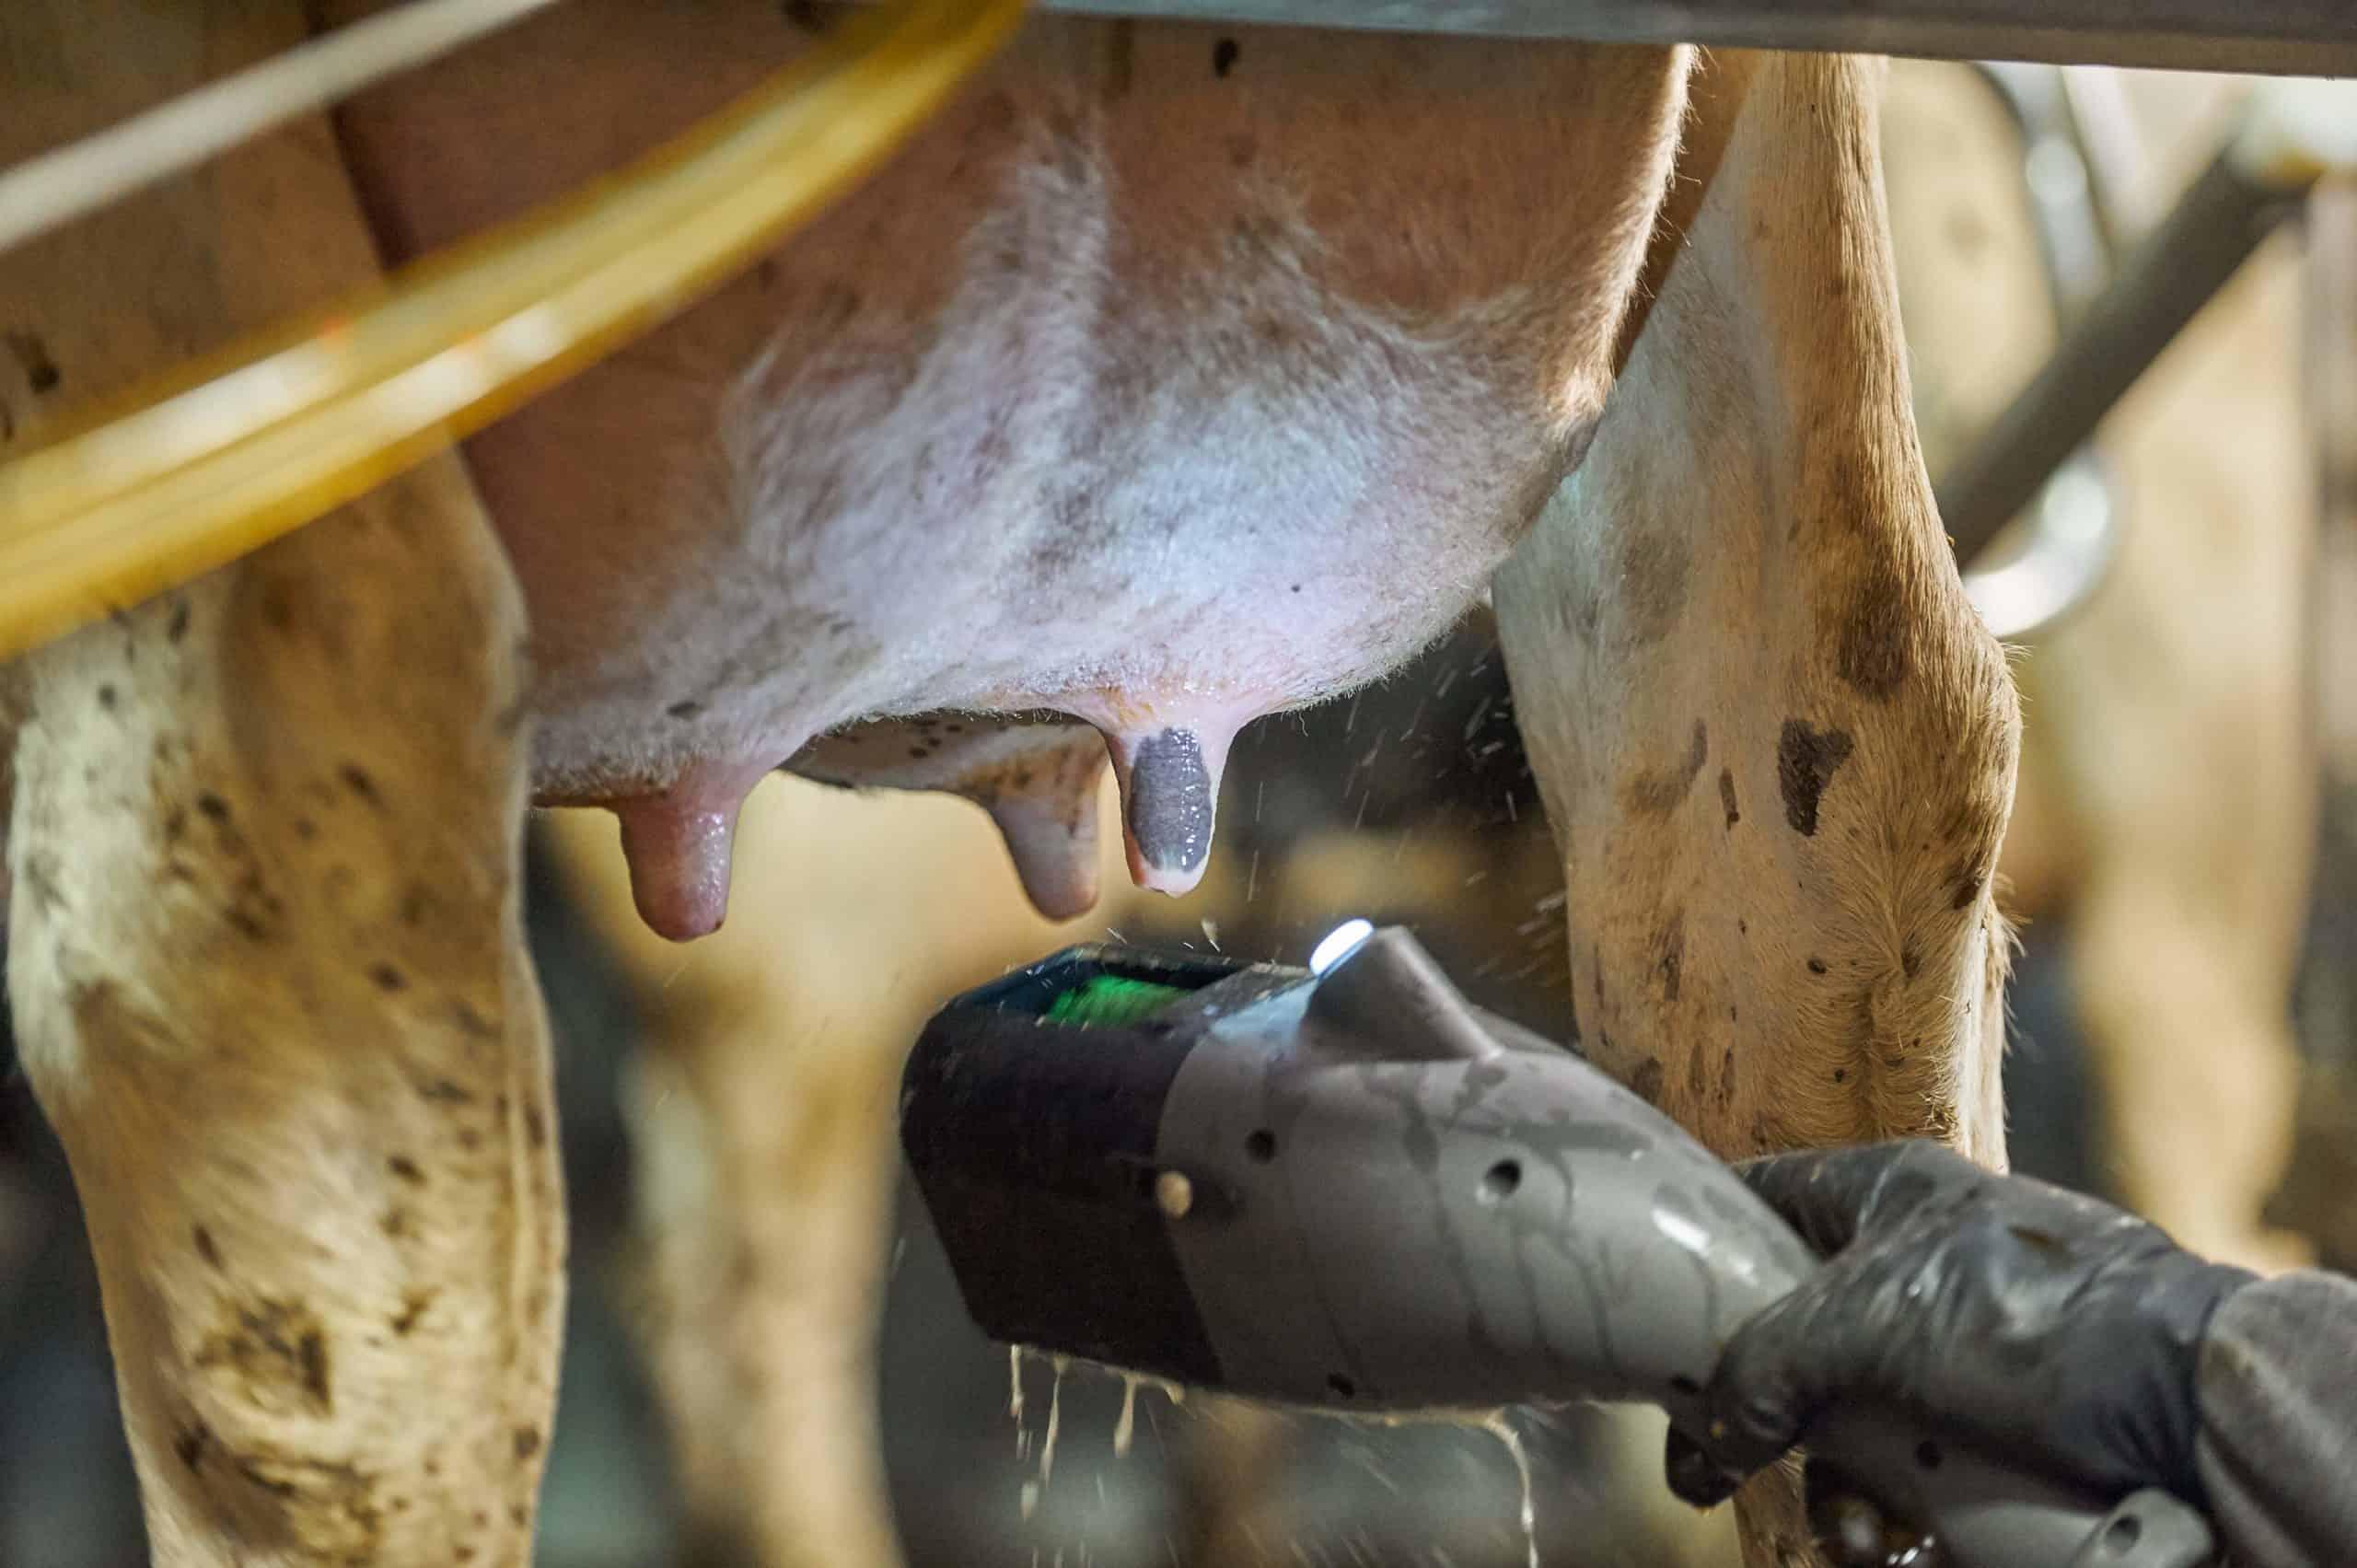
Ni mashine yakuchunguza ugonjwa unaoathiri ng'ombe kwenye chuchu na pia kuosha chuchu hizo.Mashine yenyewe inatumia nguvu za umeme katika  kufanikisha jambo hilo na inasaidia sana katika kuwatibu ngombe hawa.